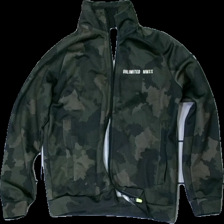
View: front
Type: Jacket
Category: Children
Brand: Not in the list
Brand text on label: firefly
Colors: Green
Material: 100% poly
Pattern: Other
Cut: Regular
Size: 122
Season: All
Stains: Minor
Price range: <50
Recommended usage: Export
Comment: dragen tråd